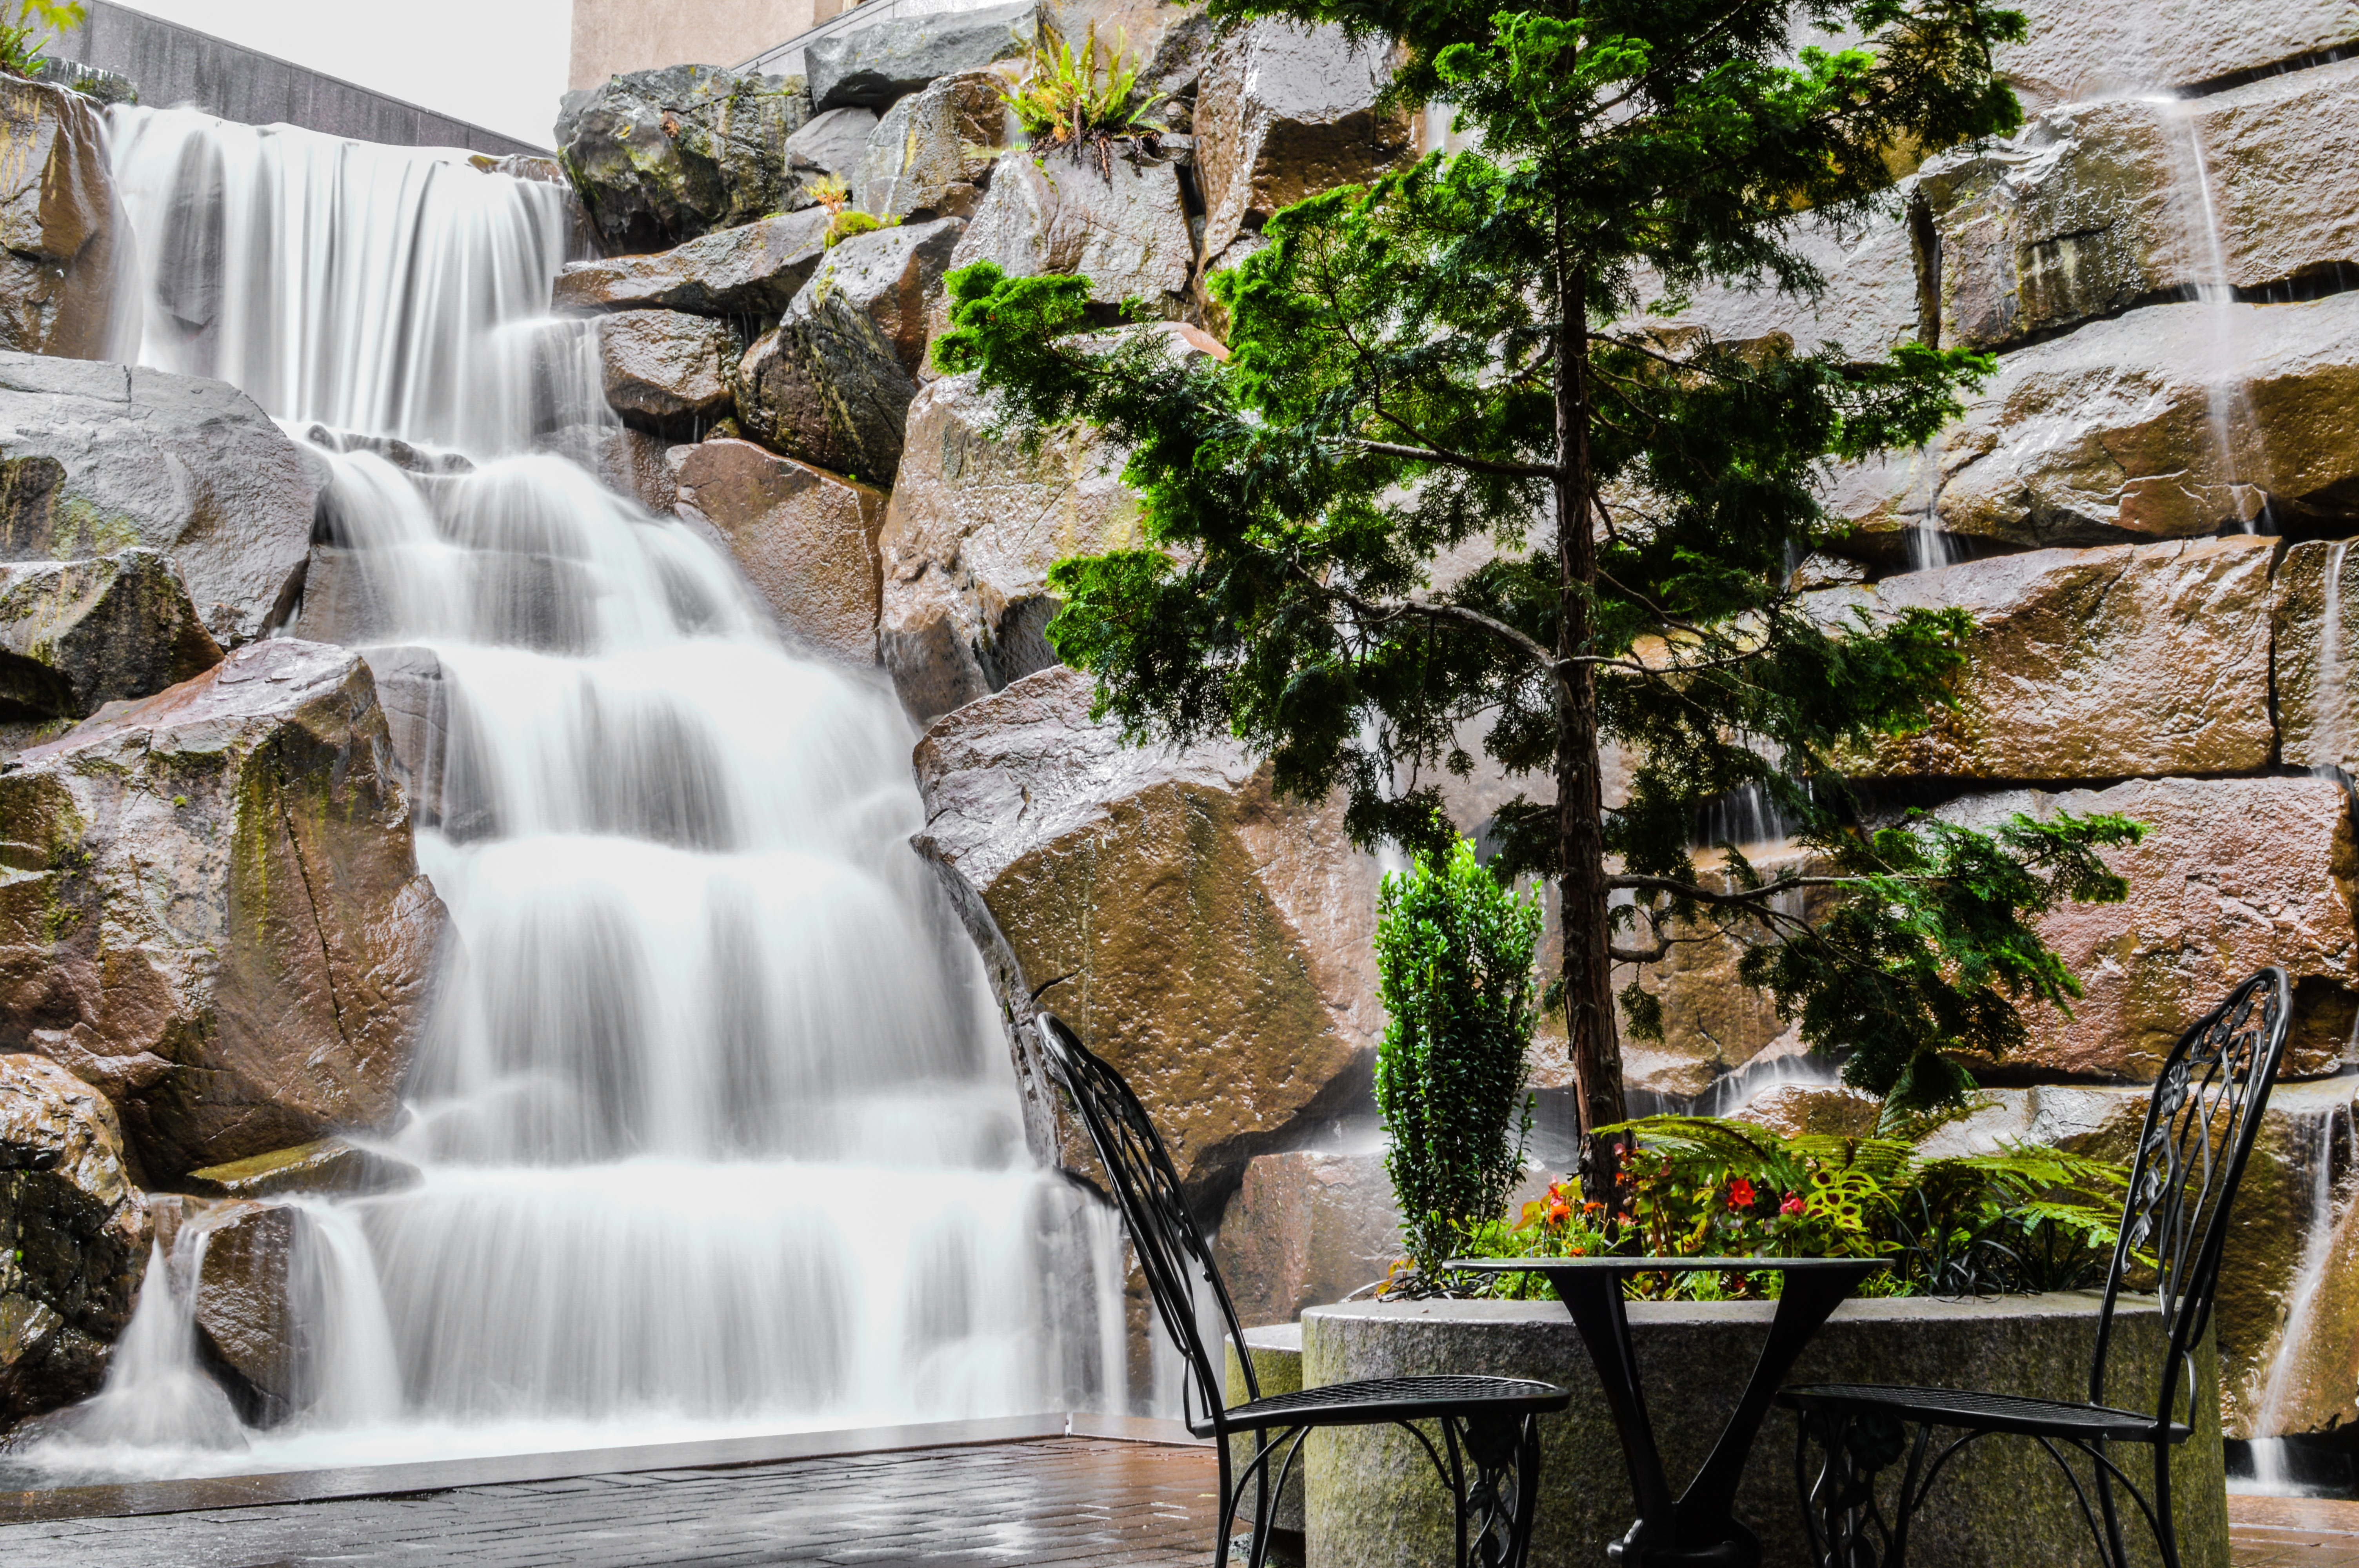
water, waterfall, botany, garden, tourism, body of water, water feature